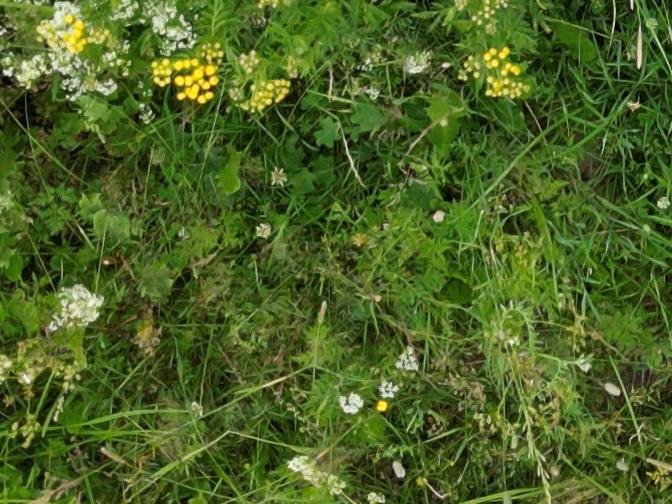
Flowers visible: yarrow flowers, yarrow flowers, yarrow flowers, yarrow flowers, yarrow flowers, yarrow flowers, yarrow flowers, yarrow flowers, yarrow flowers, yarrow flowers